2-10-4

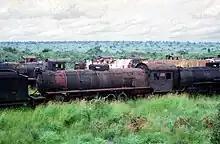
No. 801 dumped at Lubumbashi in the Democratic Republic of the Congo

The Texas type was rare in Africa. One locomotive, numbered 801, was built for the CF du Bas-Congo au Katanga by Société Anonyme John Cockerill in 1939. It had cylinders and diameter driving wheels, with a working order mass of , a grate area of , and a tractive effort at 65% boiler pressure of . The locomotive is believed to have been built for the line between Bukama and Kamina and accumulated during its service lifetime. Even with its large size, it was hand-fired and had two firebox doors, with two firemen being carried.